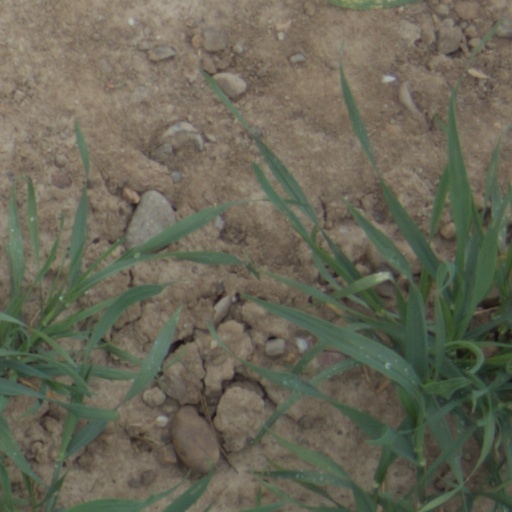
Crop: wheat